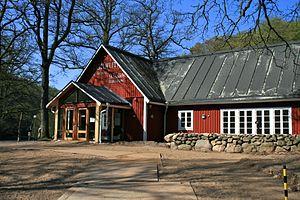
Le parc national de Söderåsen est un parc national situé en Scanie, au sud de la Suède. Situé sur un horst, le parc d'une superficie de 1 625 ha, forme un relief proéminent dans une région autrement relativement plate. Il est découpé par de profondes vallées, dont en particulier celle de Skäralid, principale attraction du parc.